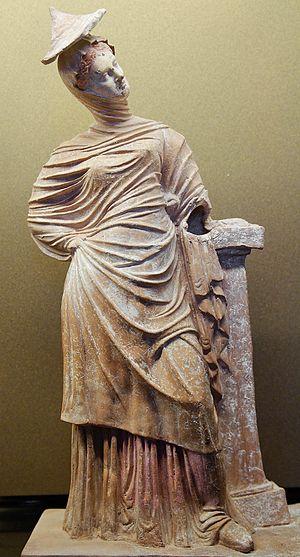
Jeune femme drapée appuyée contre un pilier. Figurine en terre cuite grecque, production de Tanagra, fin du IIIe siècle av. J.-C.-début du IIe siècle av. J.-C. Provenance
Une figurine appelée tanagra est une statuette de terre cuite apparue en Grèce aux IVᵉ et IIIᵉ siècles av. J.-C. D'un travail très fin, elle représente une femme drapée dans un himation, ou un enfant. Au figuré, le nom est ainsi attribué à une adolescente ou une jeune femme remarquable par sa grâce et sa finesse.